Empresa de los Ferrocarriles del Estado

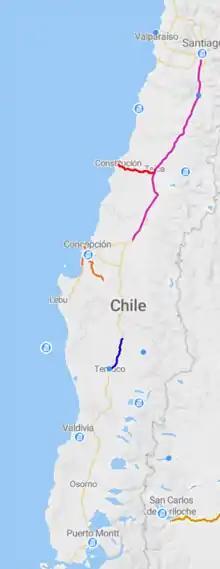
Map of passenger trains network

The company was created on January 4, 1884 by means of the purchase of the companies that exploited the longitudinal routes and the Santiago – Valparaíso route. Since then, the company acquired the railways of the sodium nitrate mining companies in the north of Chile. From 1913 on the network of the EFE extends from Iquique to Puerto Montt. Apart from the company, Chilean Army also built a small rail line, known to be Puente Alto-El Volcan Railway for Military purpose to safeguard from Argentina attacks, which were opened in 1914 and closed during 1985. (more translation from to come)